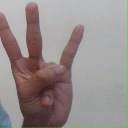
अक्षर: क्ष